1921 Pittsburgh Panthers football team

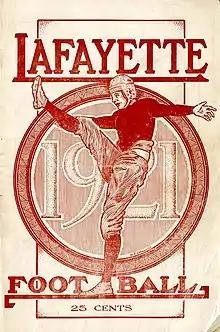
The program for the October 1, 1921 Pitt vs. Lafayette game in Easton, Pennsylvania

The second road trip was to Easton, Pennsylvania to do battle with third-year coach Jock Sutherland's Lafayette Leopards. The team departed Pittsburgh Thursday evening at 8:05 and arrived in Harrisburg at 6:00 a.m. Friday for breakfast. They then hopped aboard the P.& R. Railroad car and arrived in Allentown around 9:30 a.m. A worried Coach Warner held practice at the Lehigh Valley Country Club Friday afternoon. Saturday at noon the team made its way to Easton for the 3:00 o'clock kick-off. "After the game they will board their train at Phillipsburg, NJ, which is directly opposite Easton, and go thence to Trenton, where their sleeper will be awaiting them. They will arrive home at 8:12 Sunday morning."